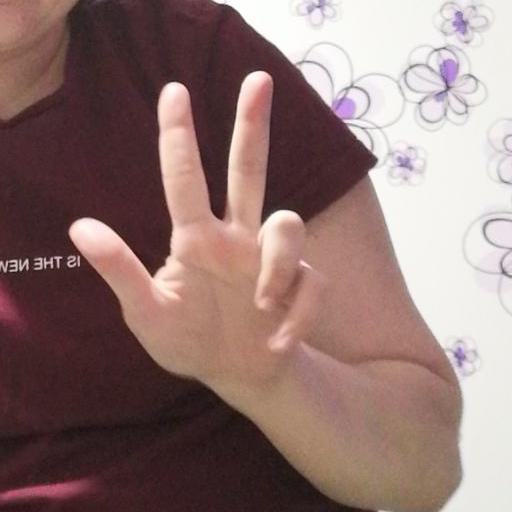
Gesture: three2